The Honor of the Queen

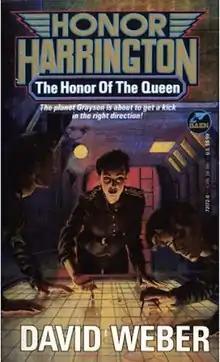
First edition

The Honor of the Queen is a science fiction novel by American writer David Weber, initially published in 1993. It is the second book in the Honor Harrington series. Sent to participate in diplomatic talks between the Kingdom of Manticore and the Republic of Haven, Honor Harrington discovers that she is stranded on the fiercely patriarchal, misogynist planet Grayson.